Fuenlabrada

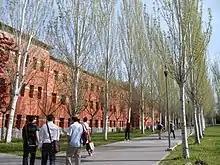
URJC Faculty of Law and Social Sciences

Fuenlabrada has 33 kindergarten and daycare centers, 50 primary schools and 15 secondary schools.